Kalmiuske

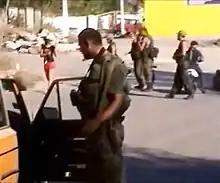

Starting in mid-April 2014, pro-Russian separatists captured several towns in Donetsk Oblast, including Komsomolske. On 29 August 2014, Ukrainian forces reportedly secured the city from the separatists. However, after the separatist victory at the battle of Ilovaisk, the separatists loyal to the self-proclaimed Donetsk People's Republic (DPR), accompanied by the Russian military, entered Komsomolske. On 31 August, Komsomolske was confirmed to have been fully recaptured by the separatists. Reportedly, Arsen "Motorola" Pavlov personally hung up the flag of the Donetsk People's Republic all over the city, and Komsomolske became essentially a closed city. The Kharkiv Human Rights Group reported that the DPR authorities abused the "terrified" population, and arrested and tortured numerous people in the city for having pro-Ukrainian views.